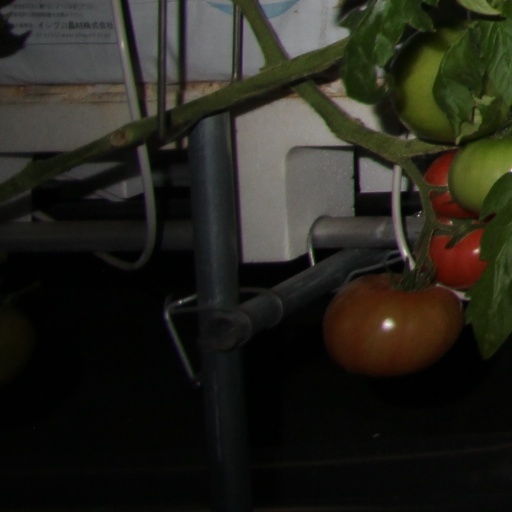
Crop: tomato